Little Sark

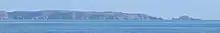
The west coast of Little Sark, as seen from Guernsey, with L'Etac de Sark at right

Though the west coast is rocky, it is noted for its fine scenery. La Fontaine Bay, named for a small spring located nearby, is particularly well known for its views. The ruggedness of the coast means there are no excellent anchorages around Little Sark, though Port Gorey, the larger off two inlets in the south coast, was formerly used as a harbour.